Myanmar conflict

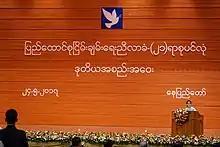
State Counsellor Aung San Suu Kyi makes her opening speech at the second session of the Union Peace Conference – 21st Century Panglong, 24 May 2017.

After voiding the results of the 1990 election, the military junta consolidated its rule over Myanmar. The SLORC was abolished in 1997 and replaced with the State Peace and Development Council (SPDC), which consisted of eleven senior military officers.